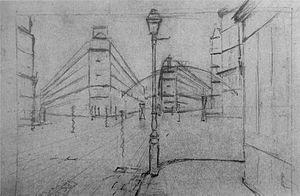
Rue de Paris, temps de pluie est une peinture à l'huile sur châssis entoilé du peintre français Gustave Caillebotte, réalisée en 1877. Elle est conservée à l'Art Institute of Chicago, aux États-Unis.